Sun Ray Photo Company

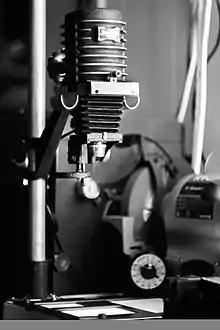
1940's Zenith 35 Photo Enlarger

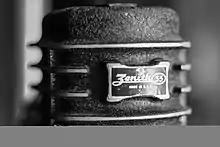
1940's Zenith 35 Photo Enlarger

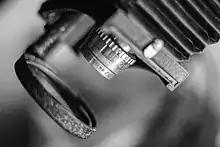
Elgeet Anastigmat 51mm 1:4 enlarging lens mounted on Zenith 35

Sun Ray Photo Company made photographers' equipment including camera tripods and at least five photo enlargers. The tripods were multi-sectional, fabricated in chrome-plated steel tubing and brass friction fittings. The photo enlargers, four of which employed a double condenser, are the Arnold D, Mastercraft 23, Zenith 35, and Mastercraft 43 models. The exception is the Aristocrat A, Sun Ray's initial entry, which is equipped with a diffusion head. The Aristocrat A is focused by means of a focusing tube. The other Sun Ray enlargers are focused through a bellows (photography). None of Sun Ray's enlargers are equipped with autofocus. All use a single post column. Aside from the corporation's final enlarger, the Mastercraft 43, each has a 2.25 × 3.25-inch format. Mastercraft 43 has a 4 × 5-inch format. The Arnold D enlarger model features a faster standard lens than any of the others. The Zenith 35, initially designed as part of a field portable darkroom kit for the military, was the sole model to have survived the Sun Ray Photo Company itself, and continued in production by the TestRite Instruments Company of NJ under their Fotolarger brand well into the 1960s.